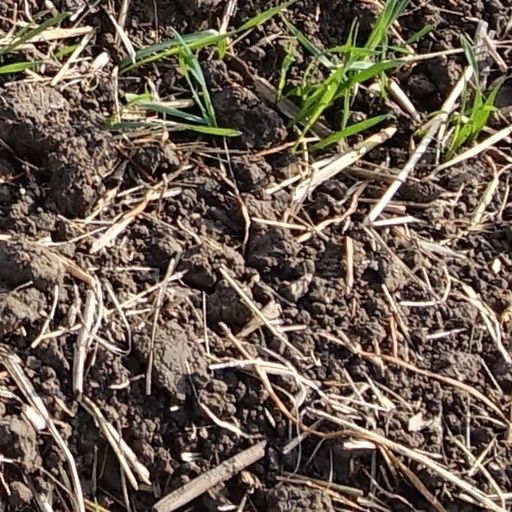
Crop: wheat